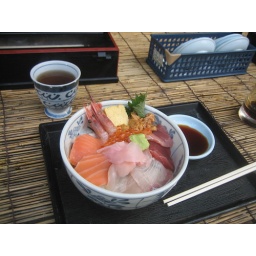
A tasty $10 bowl of chirashi sushi from a lunch counter near the fish market.